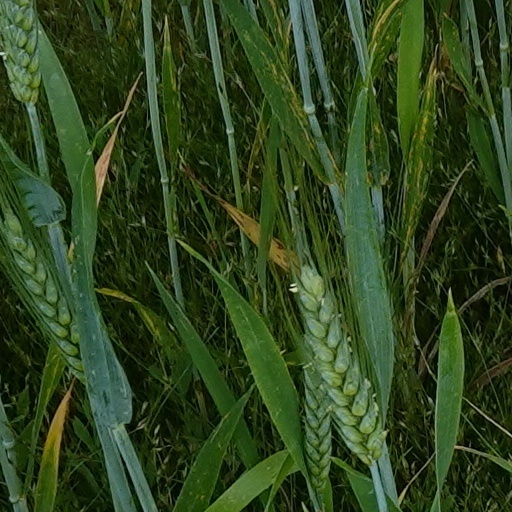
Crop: wheat